Ricardo Preve

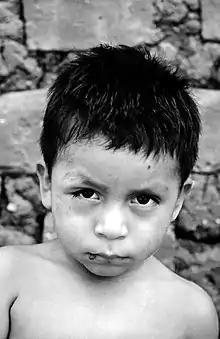
In 2005, Preve directed the documentary "Chagas: A Hidden Affliction", about the Chagas disease. In the picture, a child suffering from the disease.

His debut as a director came in 2005 with "Chagas: A Hidden Affliction", a documentary that deals with the subject of Chagas disease and its spread. The film, which was supported by the humanitarian organization Doctors without Borders, was filmed in Argentine provinces like Santiago del Estero, Salta and Jujuy, and featured testimonies from medical specialists, researchers and people suffering from the disease. During 2006 Preve wrote, directed and produced the short documentary "Esperanza Means Hope" and worked as executive producer of the breast cancer based documentary "Summer Running: The Race to Cure Breast Cancer", directed by American filmmaker Scott Mactavish and starring actress Sissy Spacek.